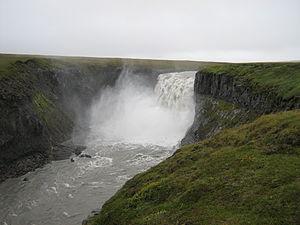
La centrale hydroélectrique de Kárahnjúka et le barrage de Kárahnjúka, en islandais Kárahnjúkavirkjun et Kárahnjúkastíflan, est un complexe hydroélectrique d'une puissance de 690 MW et qui produit 4600 GWh par an. Il est situé à l'est de l'Islande, au nord du glacier Vatnajökull sur les rivières Jökulsá á Brú et Jökulsá í Fljótsdal. Cette centrale a été construite pour alimenter la fonderie d'aluminium Fjardaál, située à Reyðarfjörður, à 75 km à l'est. Ce projet, achevé en 2009, fut très controversé en Islande pour son impact environnemental et pour l'utilisation de travailleurs majoritairement étrangers. C'est la société italienne Impregilo qui a réalisé la totalité de cet ouvrage.